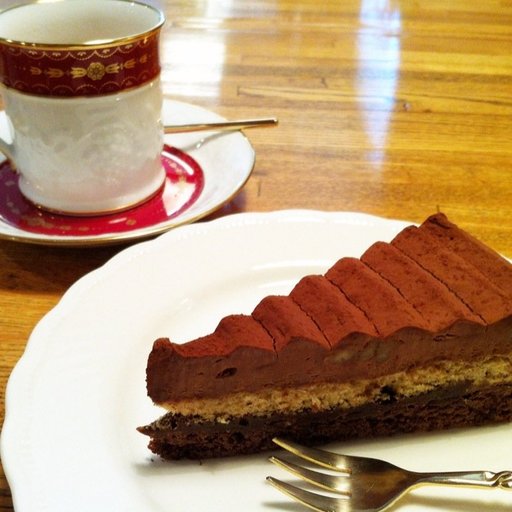
Label: chocolate_cake